History of Portsmouth F.C.

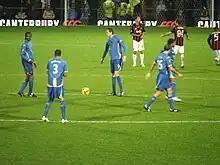
Portsmouth playing Milan in the UEFA Cup, with players including Nwankwo Kanu, Peter Crouch and Younès Kaboul

Portsmouth's progress continued into 2007–08, with the club enjoying their best season for over 50 years, starting on a good note after a 1–0 victory over Fulham and a penalty shootout win over Liverpool saw them clinch the Asia Trophy, prevailing 4–2 over Liverpool after the match had ended in a goalless draw. Two Premier League draws with newly promoted Derby County and reigning champions Manchester United preserved their unbeaten start to the season before they scored their first league victory with a 3–1 success over Bolton at Fratton Park on 18 August. After winning none of their next three games, Portsmouth dropped to 17th in the table, just above the relegation zone, but a 1–0 win over Blackburn at Ewood Park on 23 September secured them their first away win of the season and began a club record run of ten league games without defeat.